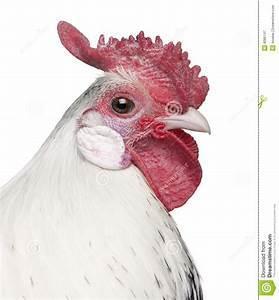
chicken